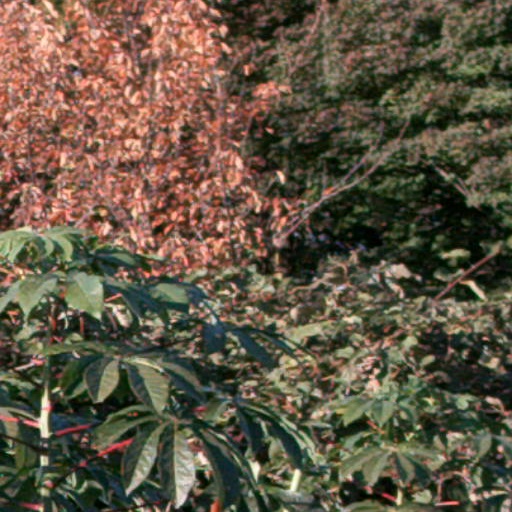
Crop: cassava